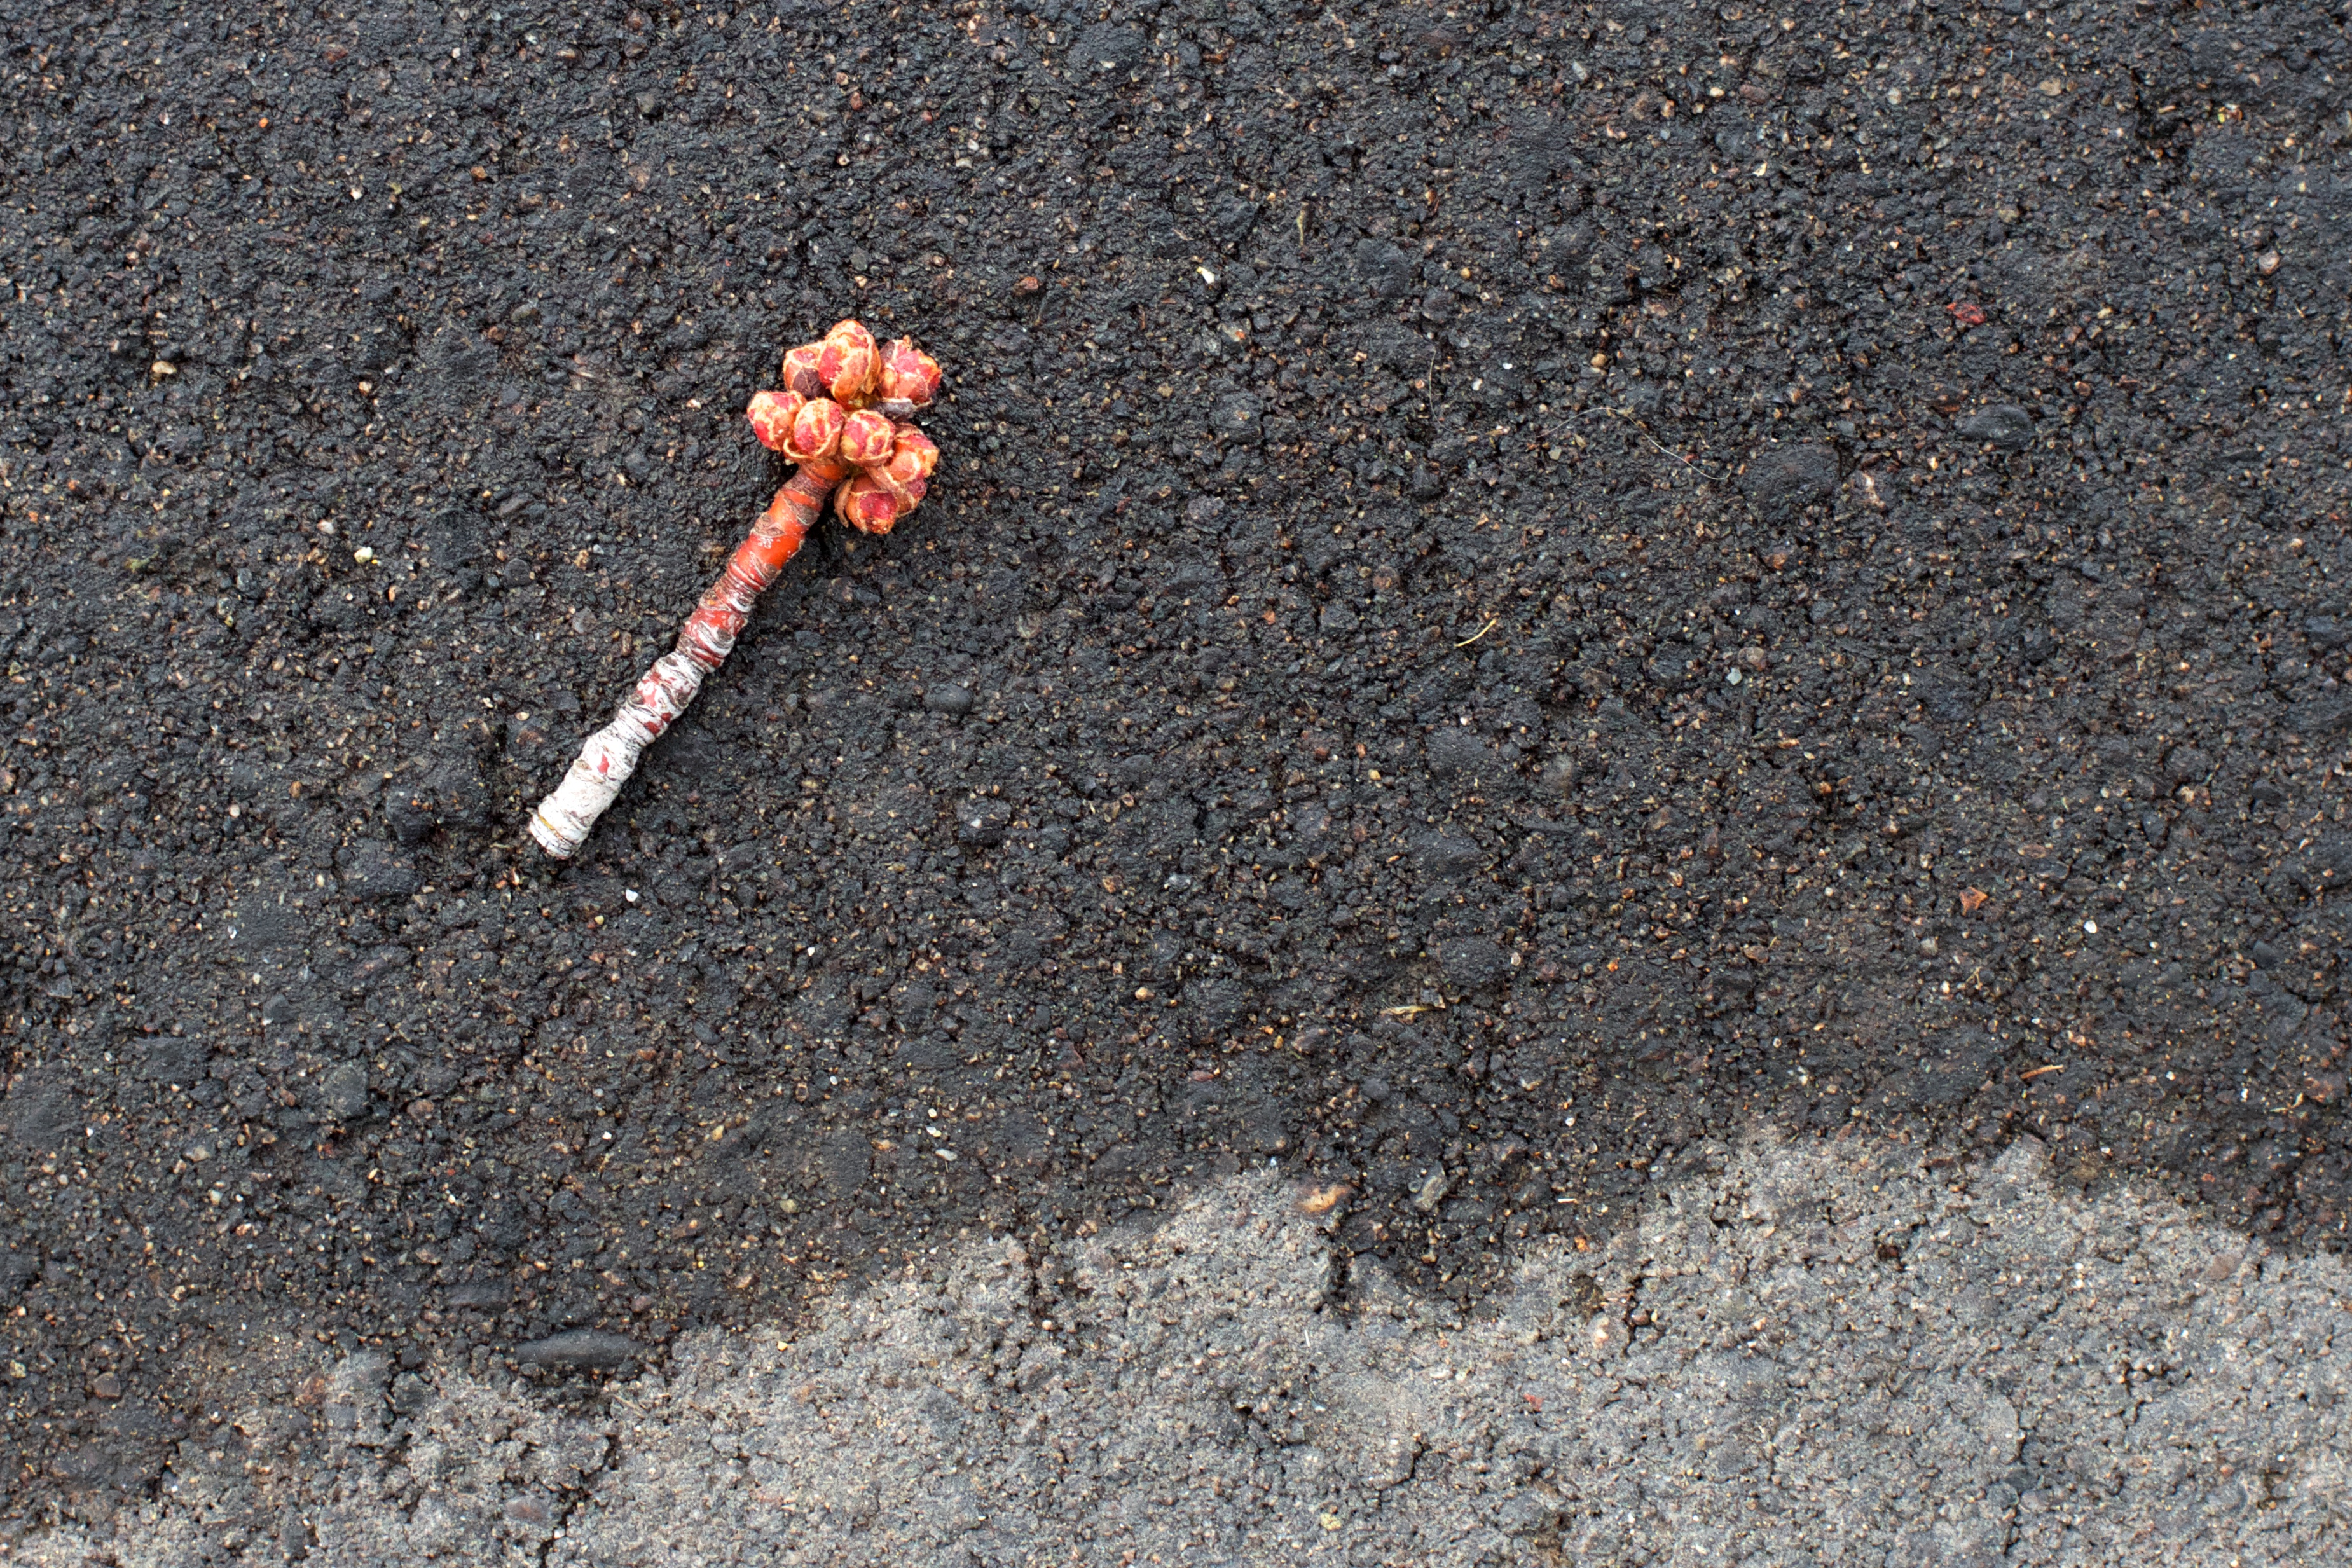
sand, asphalt, soil, flooring, road surface, geological phenomenon